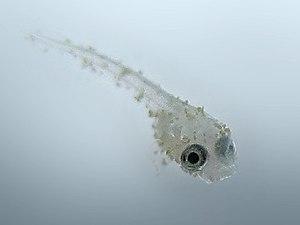
Le Combattant est une espèce de poissons de la famille des Osphronemidae. Il est originaire des eaux douces tropicales de l'Asie du Sud-Est. Cette espèce est très couramment élevée en captivité comme poisson d'aquarium un peu partout dans le monde. Des variétés domestiques existent dans différentes formes et couleurs. Dans ses pays d'origine, les mâles sont utilisés pour des combats d'animaux. En effet, ils peuvent se montrer très belliqueux entre eux et livrer des combats parfois mortels, c'est pourquoi ils sont maintenus dans des aquariums séparés. Un aquarium cubique d'au moins vingt litres est nécessaire ainsi que des plantes aquatiques et un chauffage pour aquarium, sa température doit rester comprise entre 25° et 28°. Comme pour toute espèce domestique, les aquariums de type boule sont à proscrire, certains pays européens les ont d'ailleurs interdits.
Comme tout organisme vivant, le poisson, pour pouvoir survivre et prospérer, doit être adapté à son milieu. L'apogée de cette lutte pour l'existence se concrétise par son aptitude à se reproduire plusieurs fois au cours de sa vie. La survie d'effectifs suffisants, générant une descendance nouvelle, face aux innombrables facteurs hostiles du milieu, est la clef de la réussite.